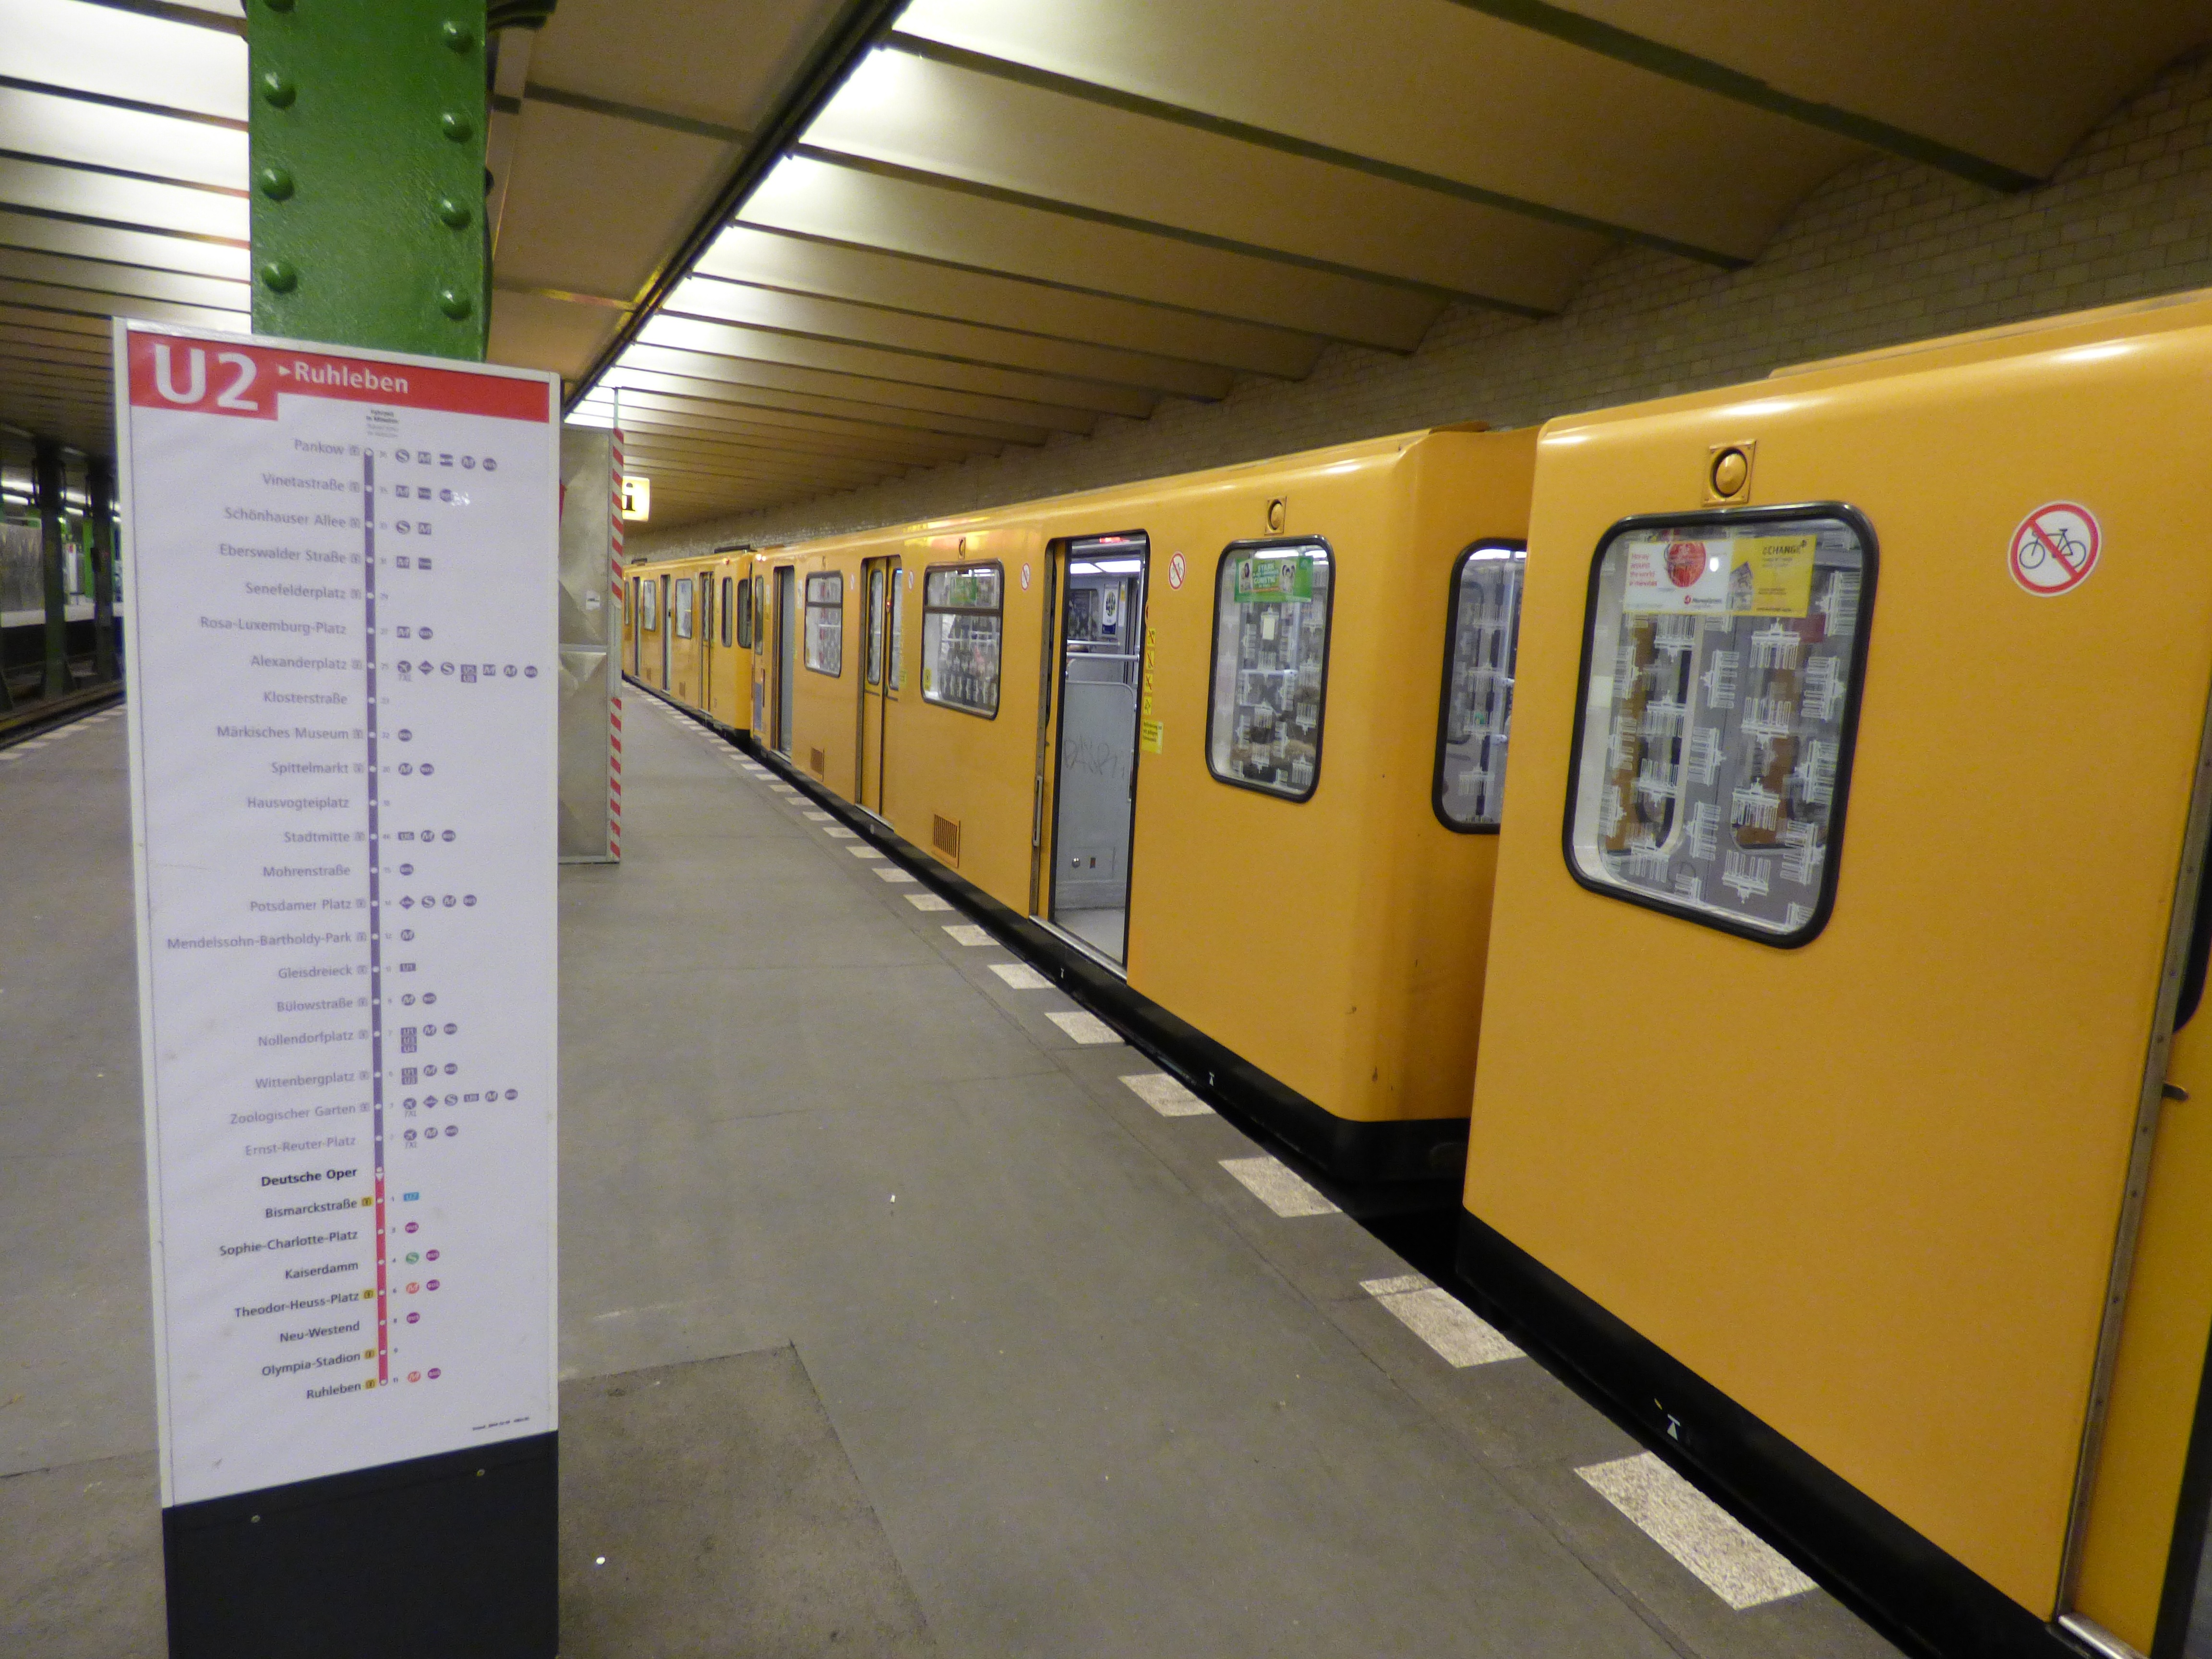
train, metro, underground, transport, vehicle, communication, public transport, marking, metro station, tracks, departure, germany, berlin, railway station, peron, the station, rapid transit, the subway